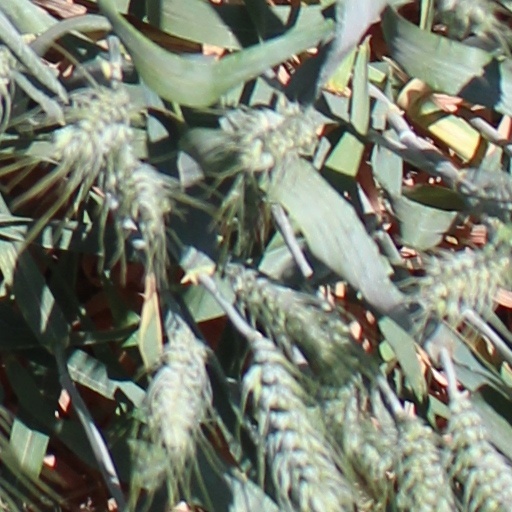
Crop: wheat